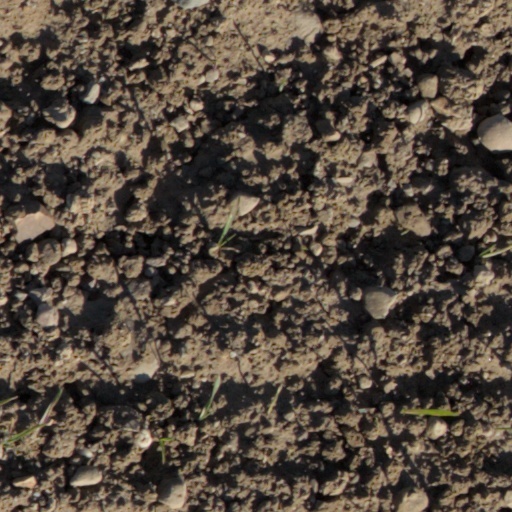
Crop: wheat